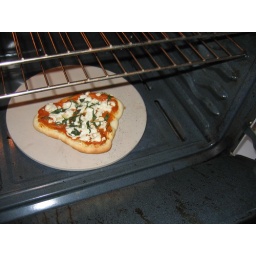
Just cooked homemade pizza in the oven